Mademoiselle de Scuderi

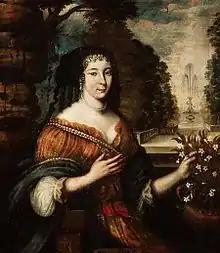
The historical Madeleine de Scudéry

For his description of Olivier's legal proceedings, the jurist Hoffmann drew on his extensive knowledge of and experience with the law. A colleague wrote that Hoffman's professional activities were without fault, but also commented